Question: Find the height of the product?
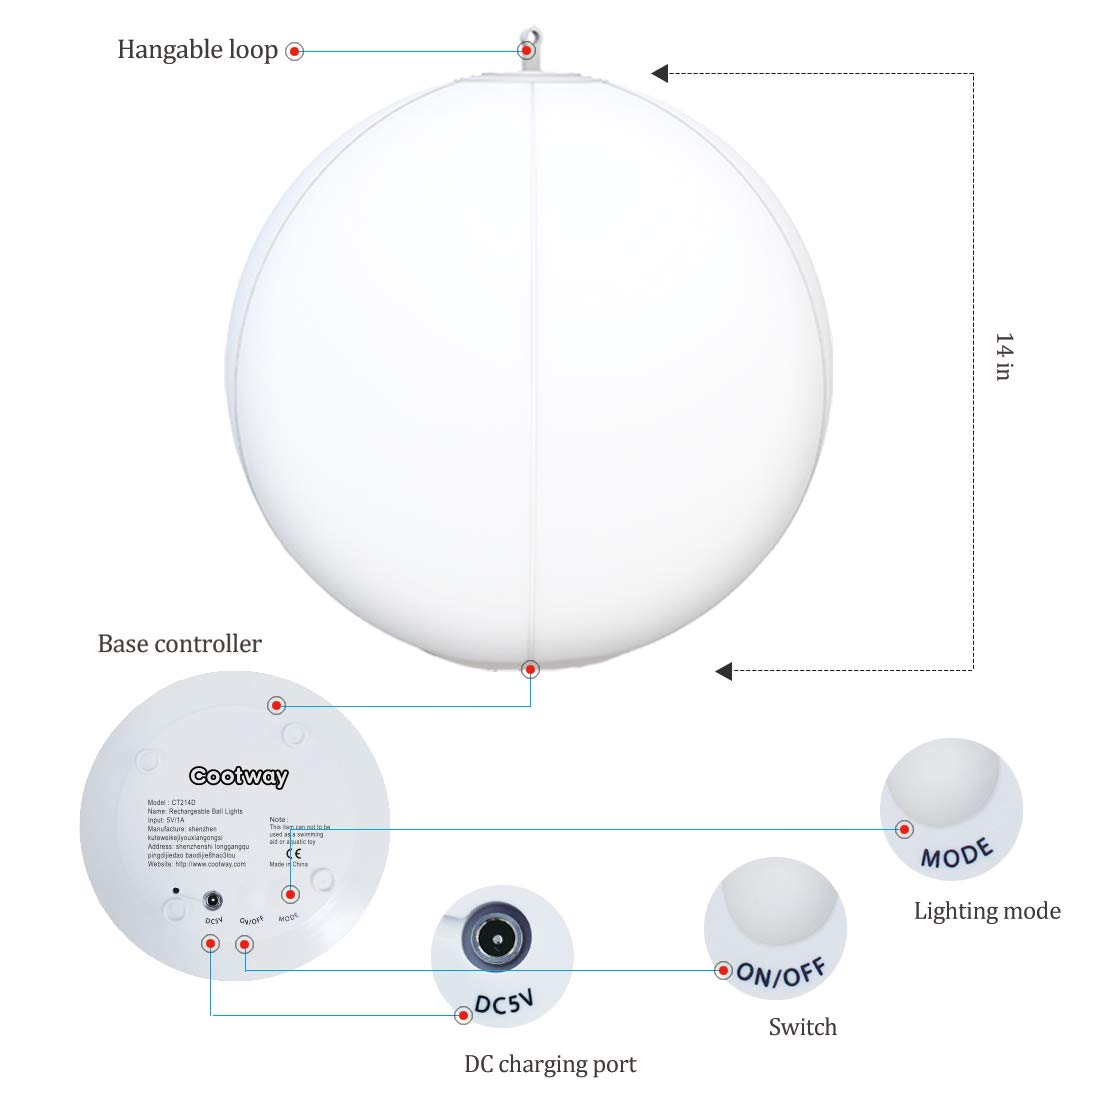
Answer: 14.0 inch